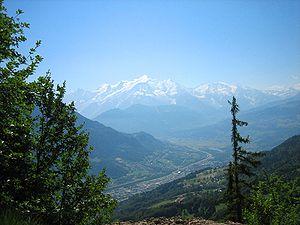
Mont Blanc depuis Doran (chaine des Aravis, au-dessus de Sallanches)